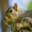
Label: squirrel